Michael Collins (astronaut)

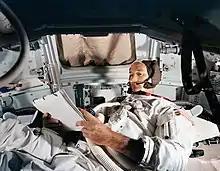
Collins in the command module simulator

As CMP, Collins' training was completely different from the LM and lunar EVA, and was sometimes done without Armstrong or Aldrin being present. Along with simulators, there were measurements for pressure suits, centrifuge training to simulate the reentry, and practicing docking with a huge rig at NASA Langley Research Center, Hampton, Virginia. Since he would be the active participant in the rendezvous with the LM, Collins compiled a book of 18 different rendezvous schemes for various scenarios including ones where the LM did not land, or it launched too early or too late. This book ran for 117 pages.